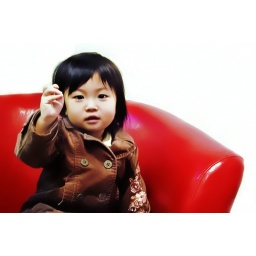
girl in the red chair